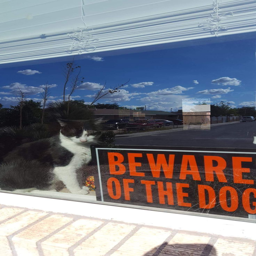
more like beware of the cat !